Leeteuk

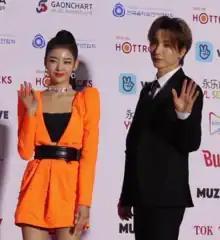
Leeteuk (right) at the 9th Gaon Chart Music Awards red carpet with Itzy's Lia

Leeteuk completed his military service and was discharged as a sergeant on July 29, 2014. He made his first stage appearance after being discharged at the South Korean leg of SM Town Live World Tour IV concert tour on August 15, 2014, performing "Sorry, Sorry" and "Mr. Simple" with Super Junior. He also returned to the band's line-up for the August performance on "Music Bank", marking the first time he, Heechul and Kangin had been together in the line-up since they each completed their military service. He returned as a television presenter becoming the special MC in episode 783 of "Inkigayo" with Heechul and Lee Yu-bi, standing in for Baekhyun, Suho and Kwanghee who had conflicting work schedules.